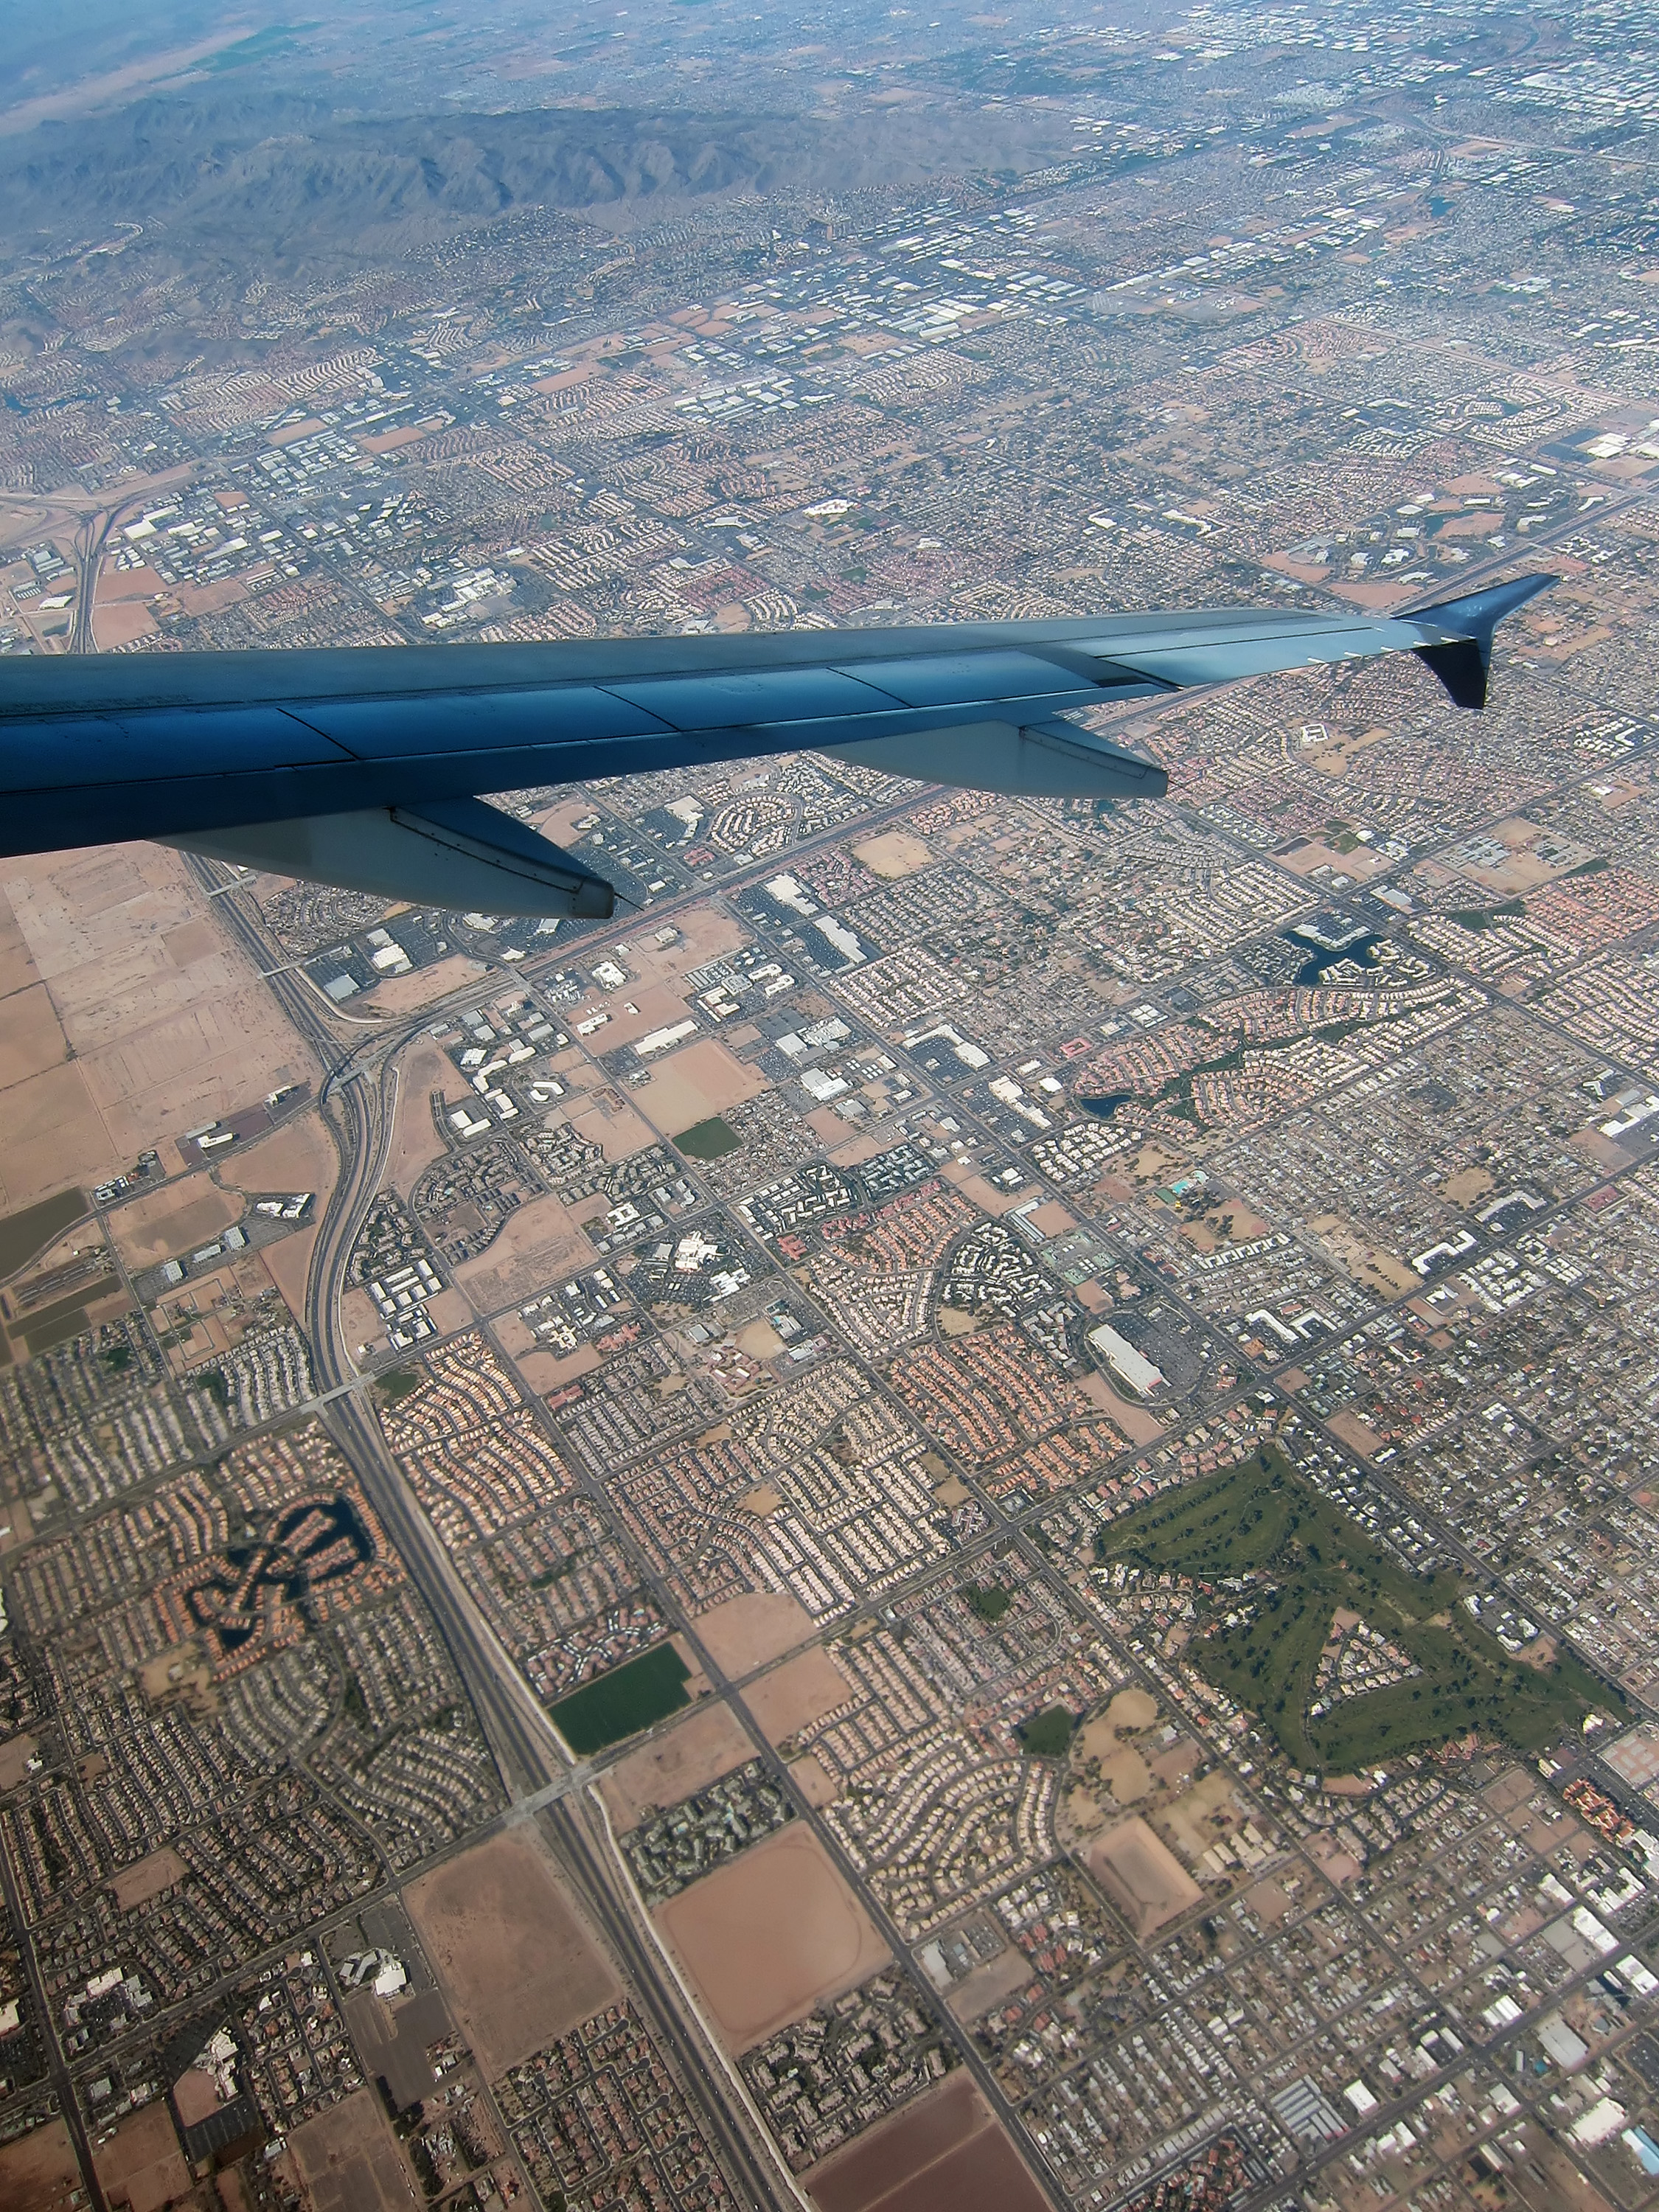
photography, skyscraper, cityscape, flight, arizona, airbus, phoenix, a319, loop202, chandleraz, santanfreeway, arizonaroute202, bird's eye view, aerial photography, residential area, atmosphere of earth